The Road Within

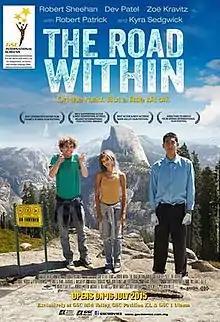
Teaser poster

The Road Within is a 2014 American film written and directed by Gren Wells in her feature directorial debut. The film is a remake of the 2010 German film, "Vincent Will Meer". The film premiered at the 2014 Los Angeles Film Festival and was picked up by Well Go USA Entertainment and given a theatrical release in April 2015.